KHOU

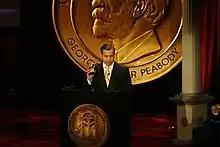
Mark Greenblatt at the 69th Annual Peabody Awards for "Under Fire: Discrimination and Corruption in the Texas National Guard"

On November 16, 2017, KHOU officially announced it would not return to the Allen Parkway facility; the building would eventually be sold to an affiliate of Service Corporation International (whose headquarters are located in an office building adjacent to the former KHOU studios) and was eventually demolished the following May. In December 2017, KHOU announced that it would open a secondary street-side studio at the George R. Brown Convention Center along Avenida Houston. The studio opened in the fall of 2018, and is primarily used for its weekday newscasts. This setup is similar to that of Dallas sister station WFAA's Victory Park studio, which opened a decade earlier in January 2007.